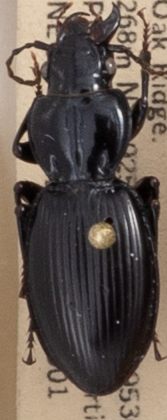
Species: Cyclotrachelus fucatus
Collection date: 2021-09-01
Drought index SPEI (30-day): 1.898
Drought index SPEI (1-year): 0.306
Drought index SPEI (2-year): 1.608